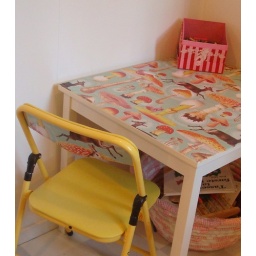
Kids table and chair in my shop